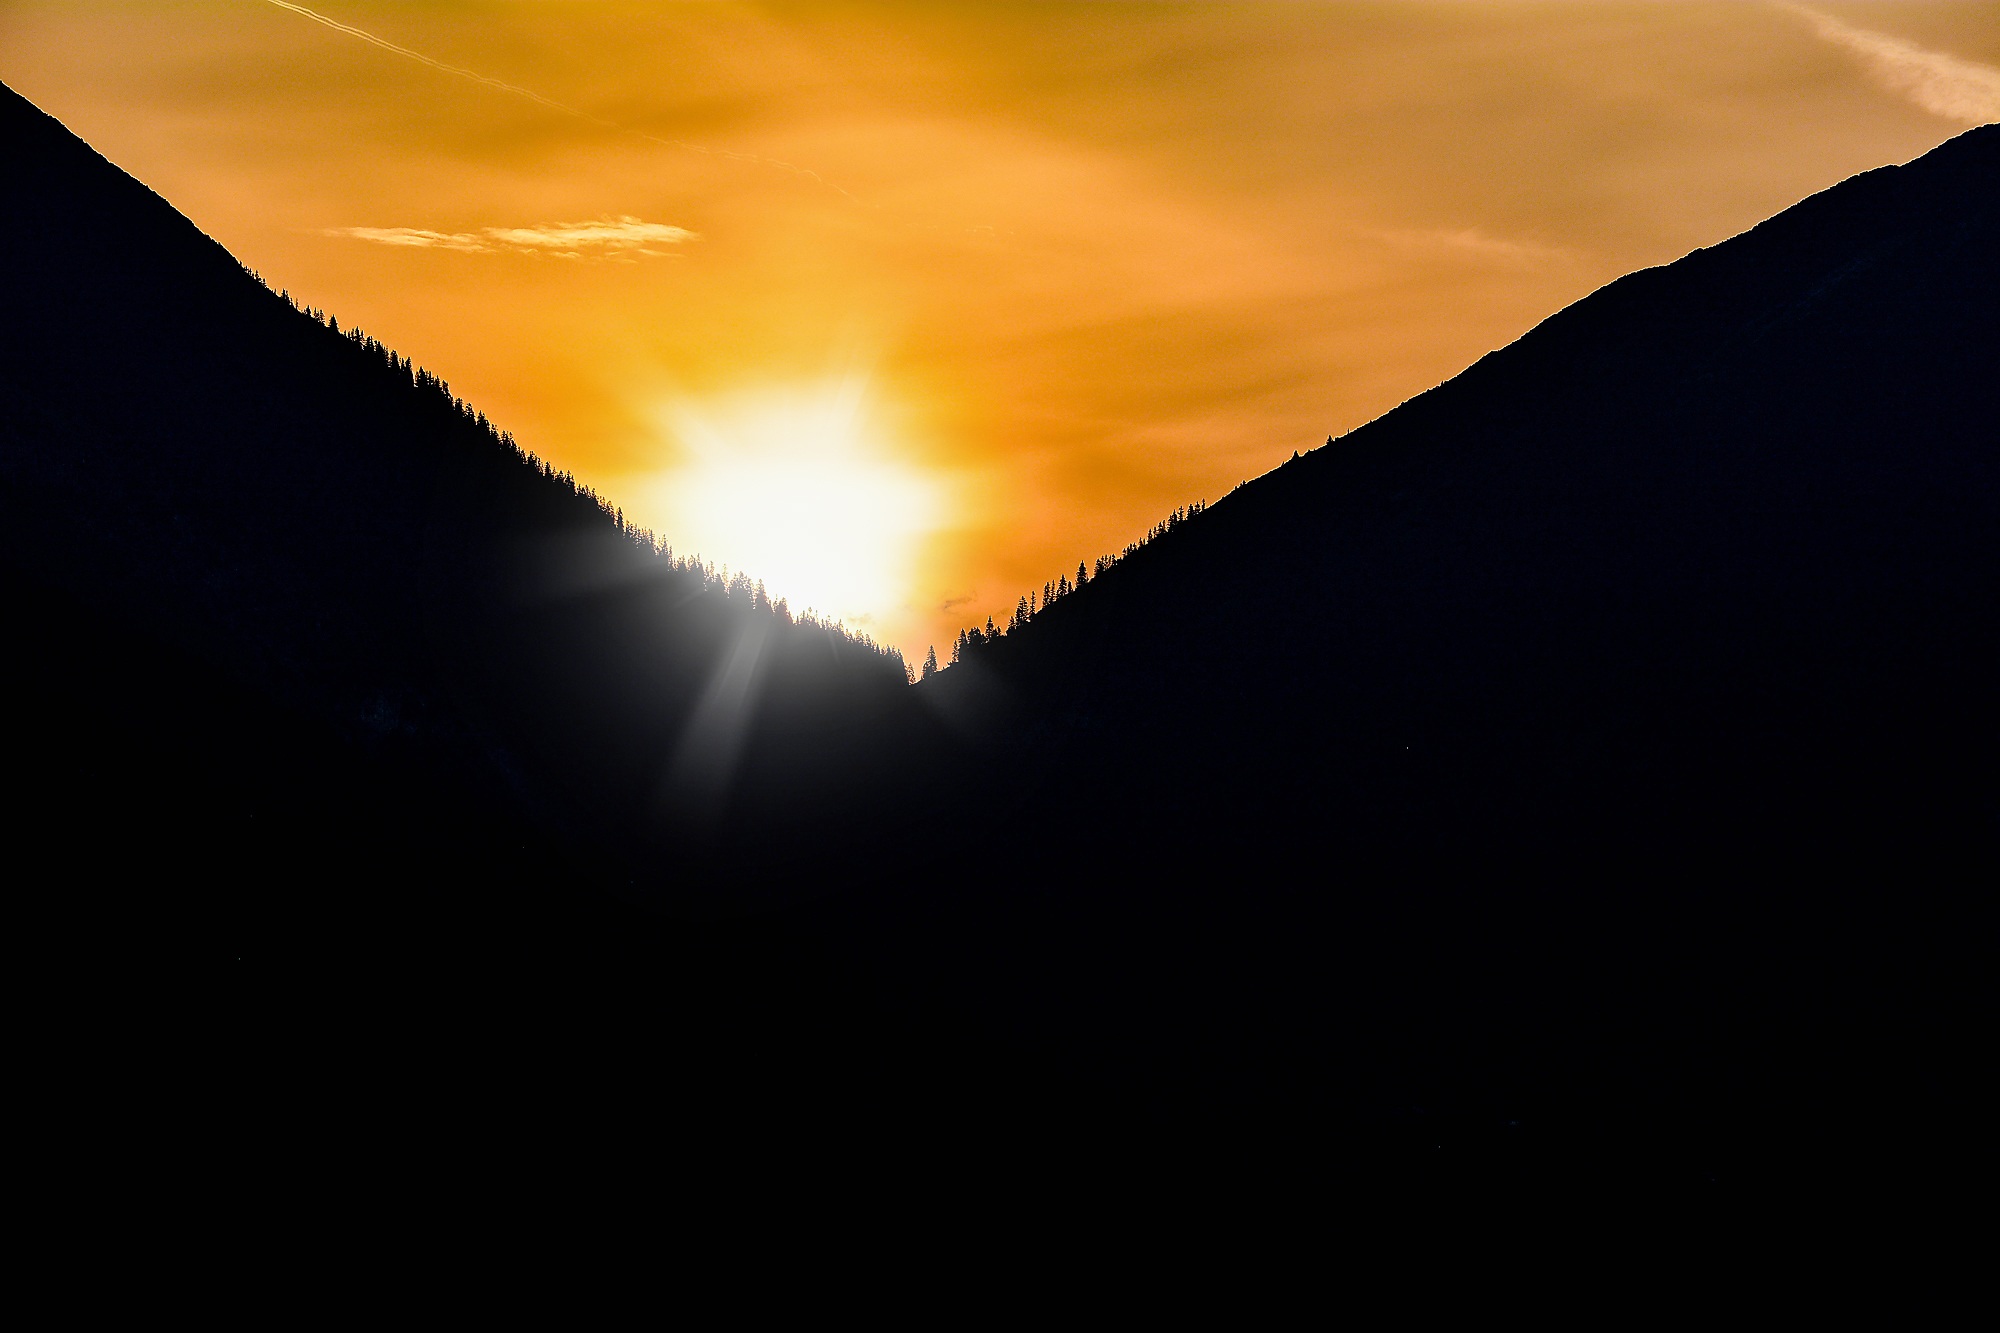
nature, light, cloud, sky, sun, sunrise, sunset, sunlight, morning, dawn, atmosphere, dusk, darkness, lighting, mountains, treetops, astronomical object